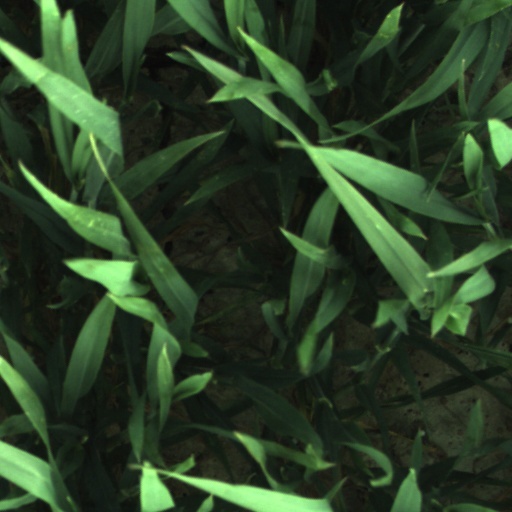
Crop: wheat